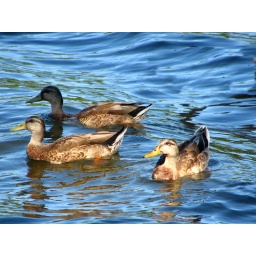
Mallards floating in the blue, blue water of the lake - far enough that I can't reach them.